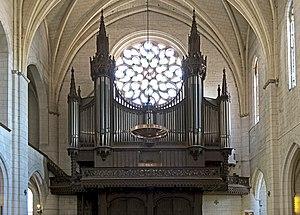
L’église Notre-Dame de la Dalbade se situe rue de la Dalbade dans le quartier des Carmes à Toulouse. Il ne faut pas la confondre avec la basilique de la Daurade sur le quai du même nom. Son nom actuel provient de l'ancienne église qui la précéda et qui était couverte d'un enduit blanc, lui conférant le nom de Santa Maria dealbata. L'édifice actuel, assez austère de l'extérieur, est typique de l'architecture gothique méridionale.
Prosper-Antoine Moitessier est un facteur d'orgues français, installé à Montpellier durant le milieu du XIXᵉ siècle.
Cette liste prend en compte les orgues de Midi-Pyrénées classés uniquement, au titre objet ou immeuble, que ce soit pour leur buffet ou leur partie instrumentale et répertoriés dans la base Palissy des Monuments historiques de France. La section Reprises recense les modifications les plus importantes. Dans certains cas le classement du buffet intègre également la tribune. À défaut de précision, le classement est réputé acquis au titre objet mais les initiales I.D. signifient au titre Immeuble par Destination et I. au titre Immeuble.